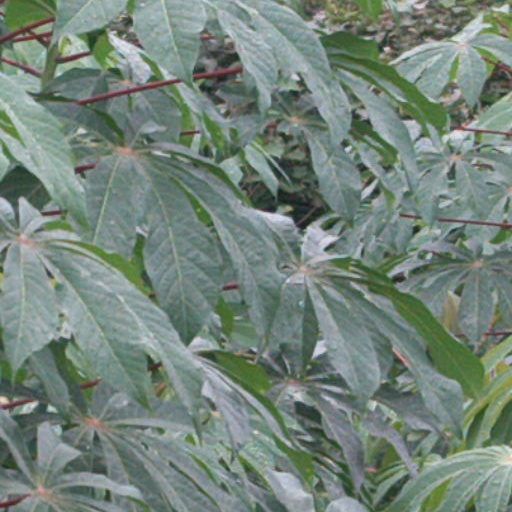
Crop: cassava